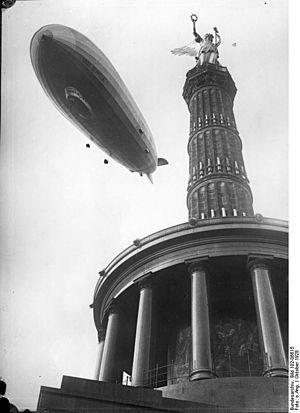
Cette chronologie de l'histoire de l'Allemagne nous donne les clés pour mieux comprendre l'histoire de l'Allemagne, l'histoire des peuples qui ont vécu ou vivent dans l'actuelle Allemagne.
La culture de Weimar est le développement des arts et des sciences en Allemagne pendant la République de Weimar, la période de l'entre-deux-guerres qui va entre la défaite allemande en 1918 et l'arrivée de Hitler au pouvoir en 1933. Le Berlin des années 1920 était au centre de la culture de Weimar. Bien que ne faisant pas partie de la République de Weimar, certains auteurs incluent également l'Autriche, pays germanophone, et notamment Vienne, dans le cadre de la culture de Weimar.